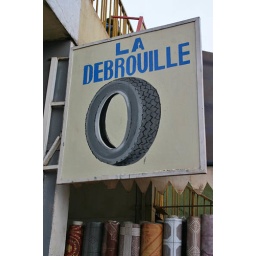
sign for a tire shop in Kigali near the bus station